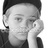
Emotion: neutral